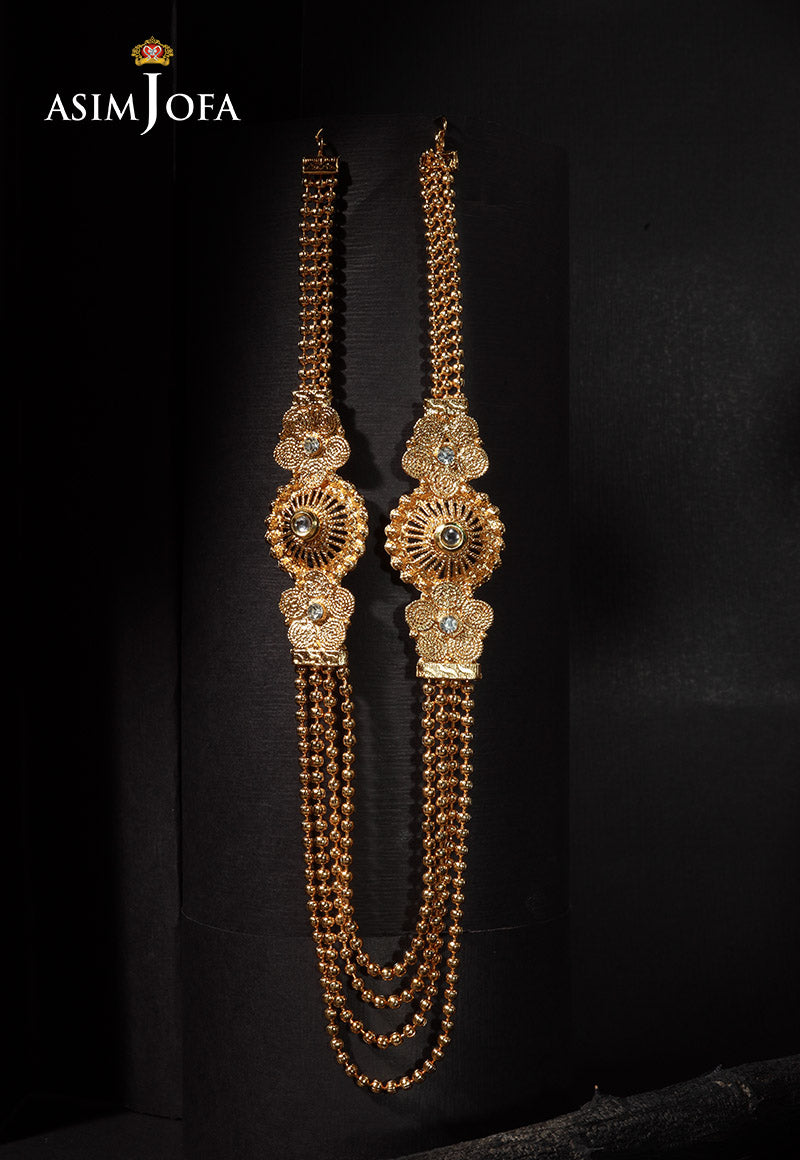
gold jasmine necklace